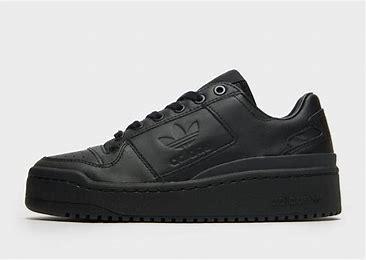
Brand: adidas
Model: originals Adidas Originals Forum